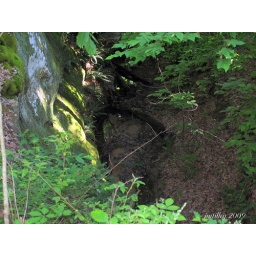
The stream dried up in several spots only to start again in others from water streaming down the rocks in other spots